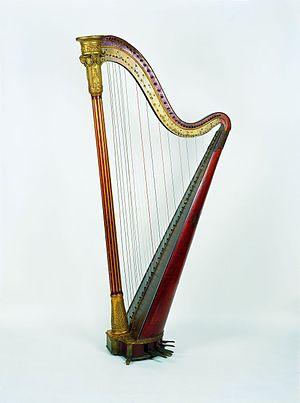
Le musée romantique Can Llopis se trouve dans l'ancienne maison Llopis, bâtie en 1793 hors des murailles médiévales et qui fut longtemps l'une des maisons les plus nobles des nouveaux quartiers de Sitges en Catalogne.